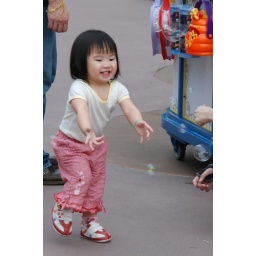
The girl in pink trousers 1